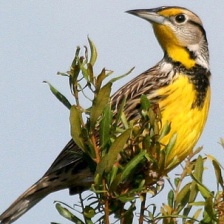
Species: EASTERN MEADOWLARK
Scientific name: STURNELLA MAGNA